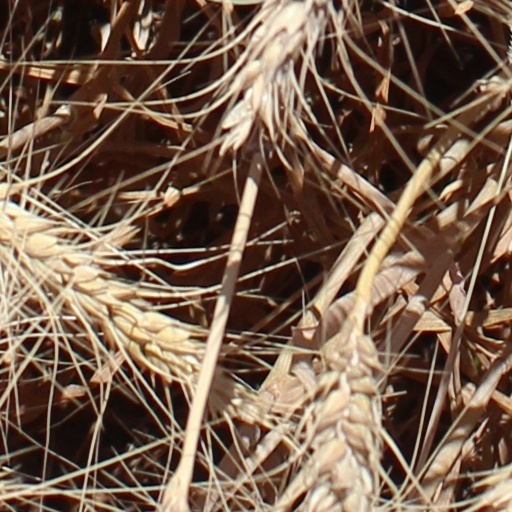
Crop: wheat